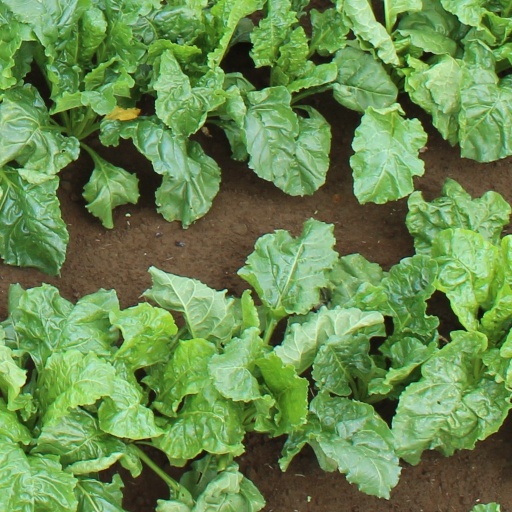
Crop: sugar beet